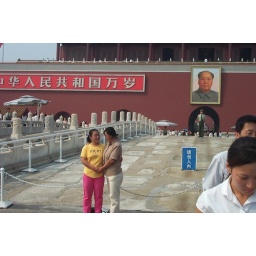
A Mao Moment - girl with &amp;quot;Poopy&amp;quot; shirt poses with mom by imperial palace.